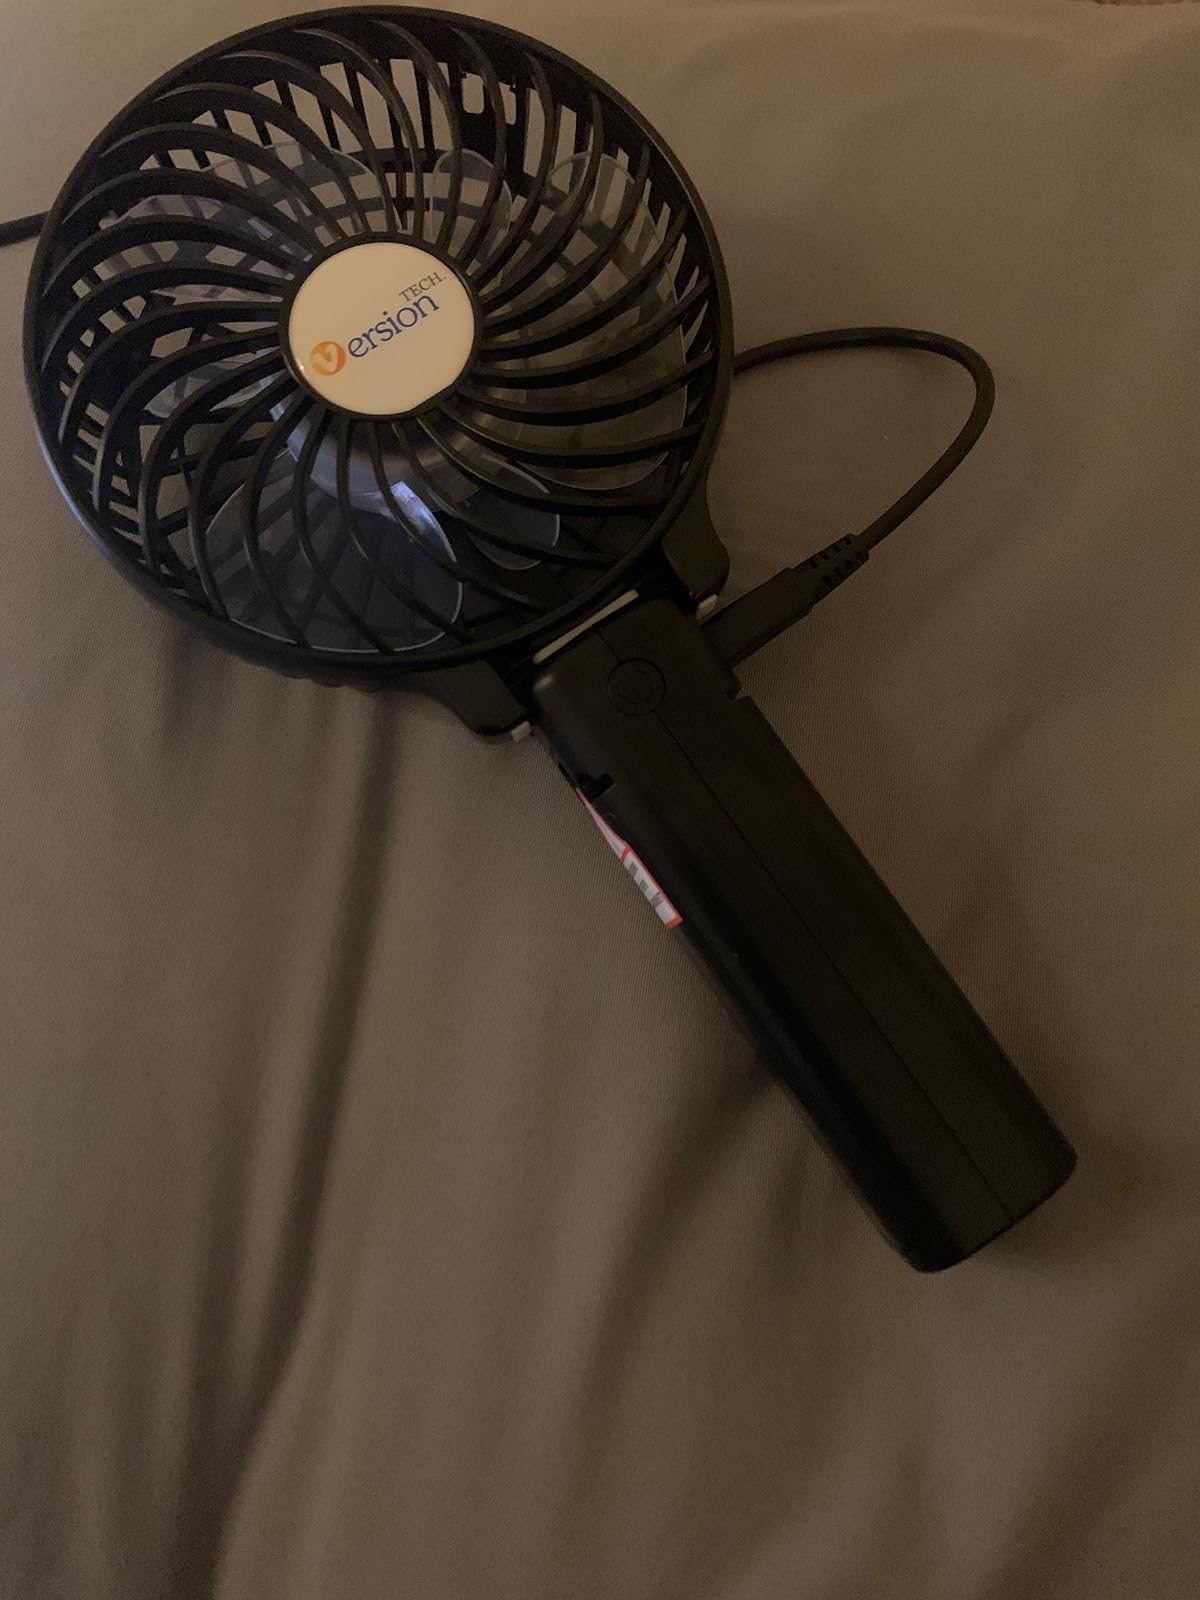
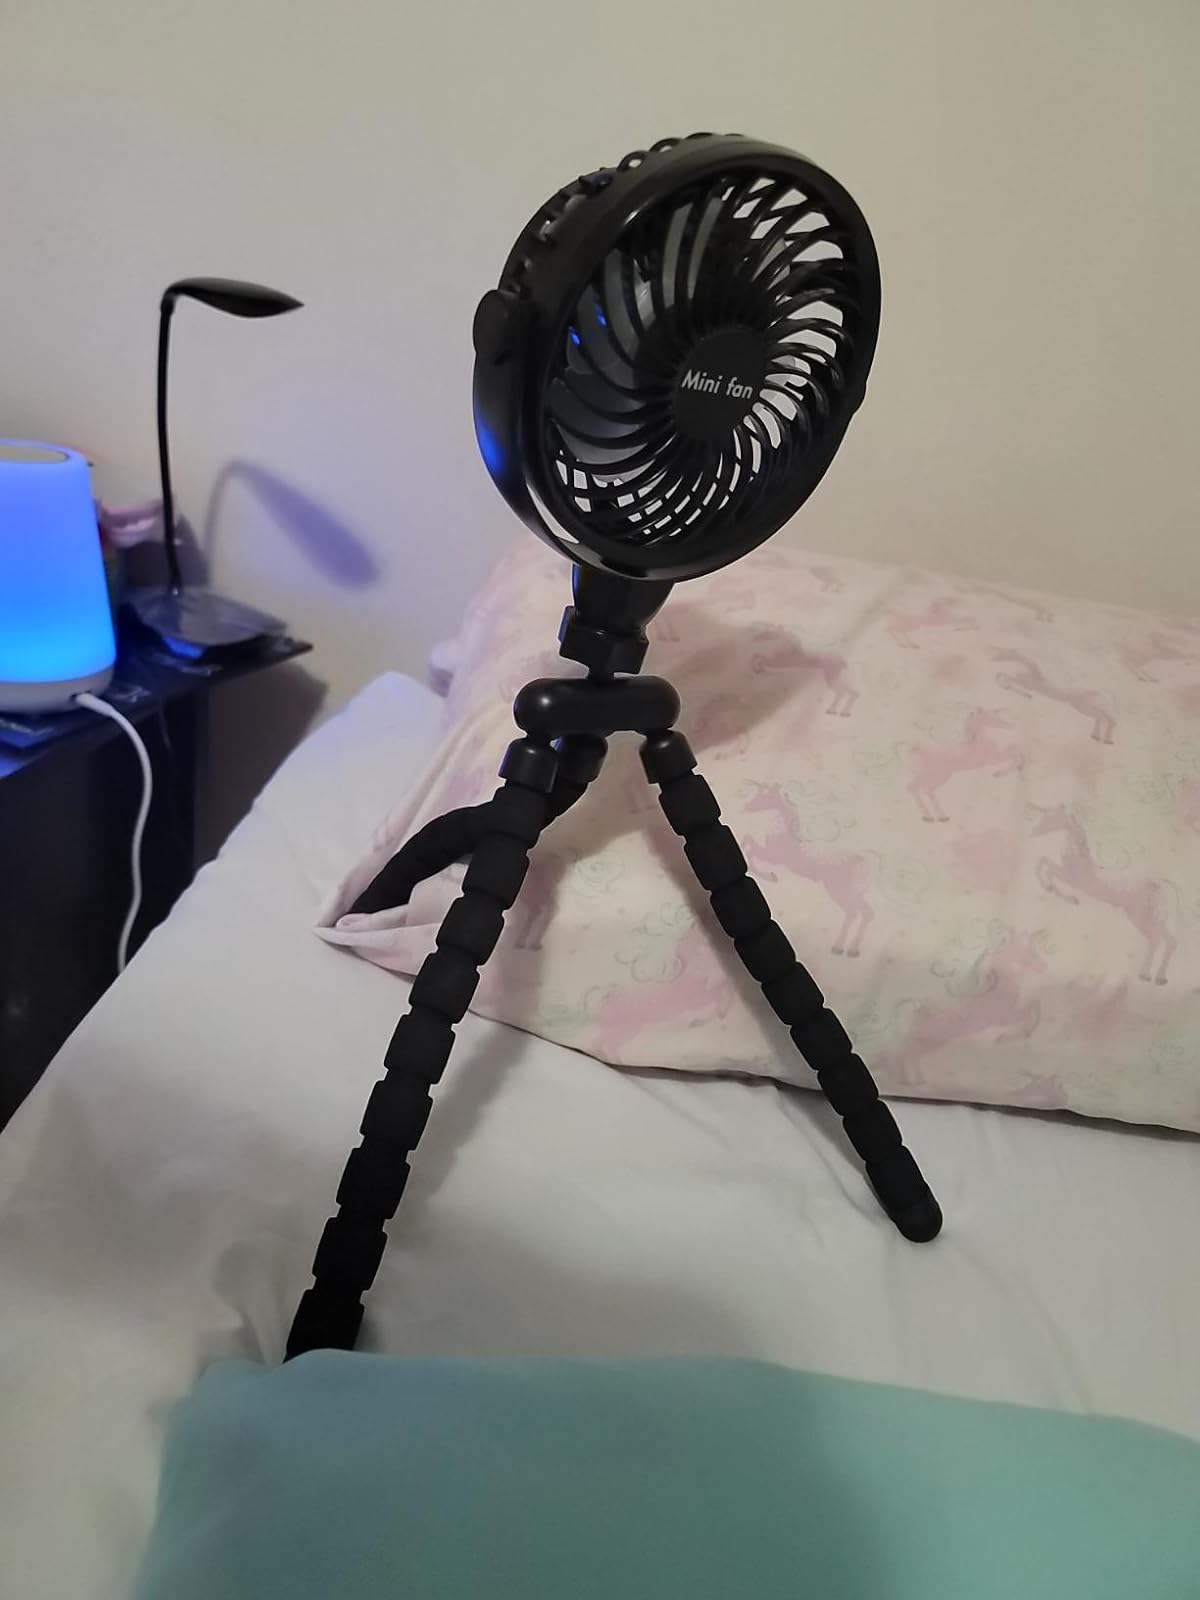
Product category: fan
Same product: no